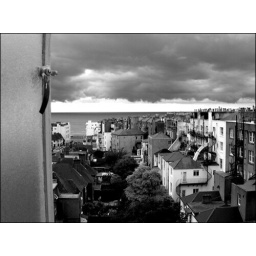
tje view from the toilet window of my old work office in hove